Coin-operated-locker babies

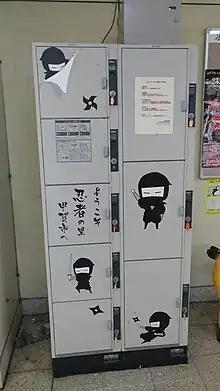
Coin-operated-locker in Kibukawa Station

Coin-operated-locker babies or coin-locker babies are victims of child abuse often occurring in Japan, in which infants are left in public lockers. There are two main variables that account for the differences in frequency and the type of these child abuse cases: social and economical. Predominantly affecting newborns and male babies, the murder of infants became a form of population control in Japan, being discovered 1–3 months after death, wrapped in plastic and appearing to have died of asphyxiation. The presumption is that such lockers are regularly checked by attendants and the infant will be found quickly; however, many children are found dead. Between 1980 and 1990, there were 191 reported cases of infants which died in coin-operated lockers, which represents about six percent of all infanticides during that period.